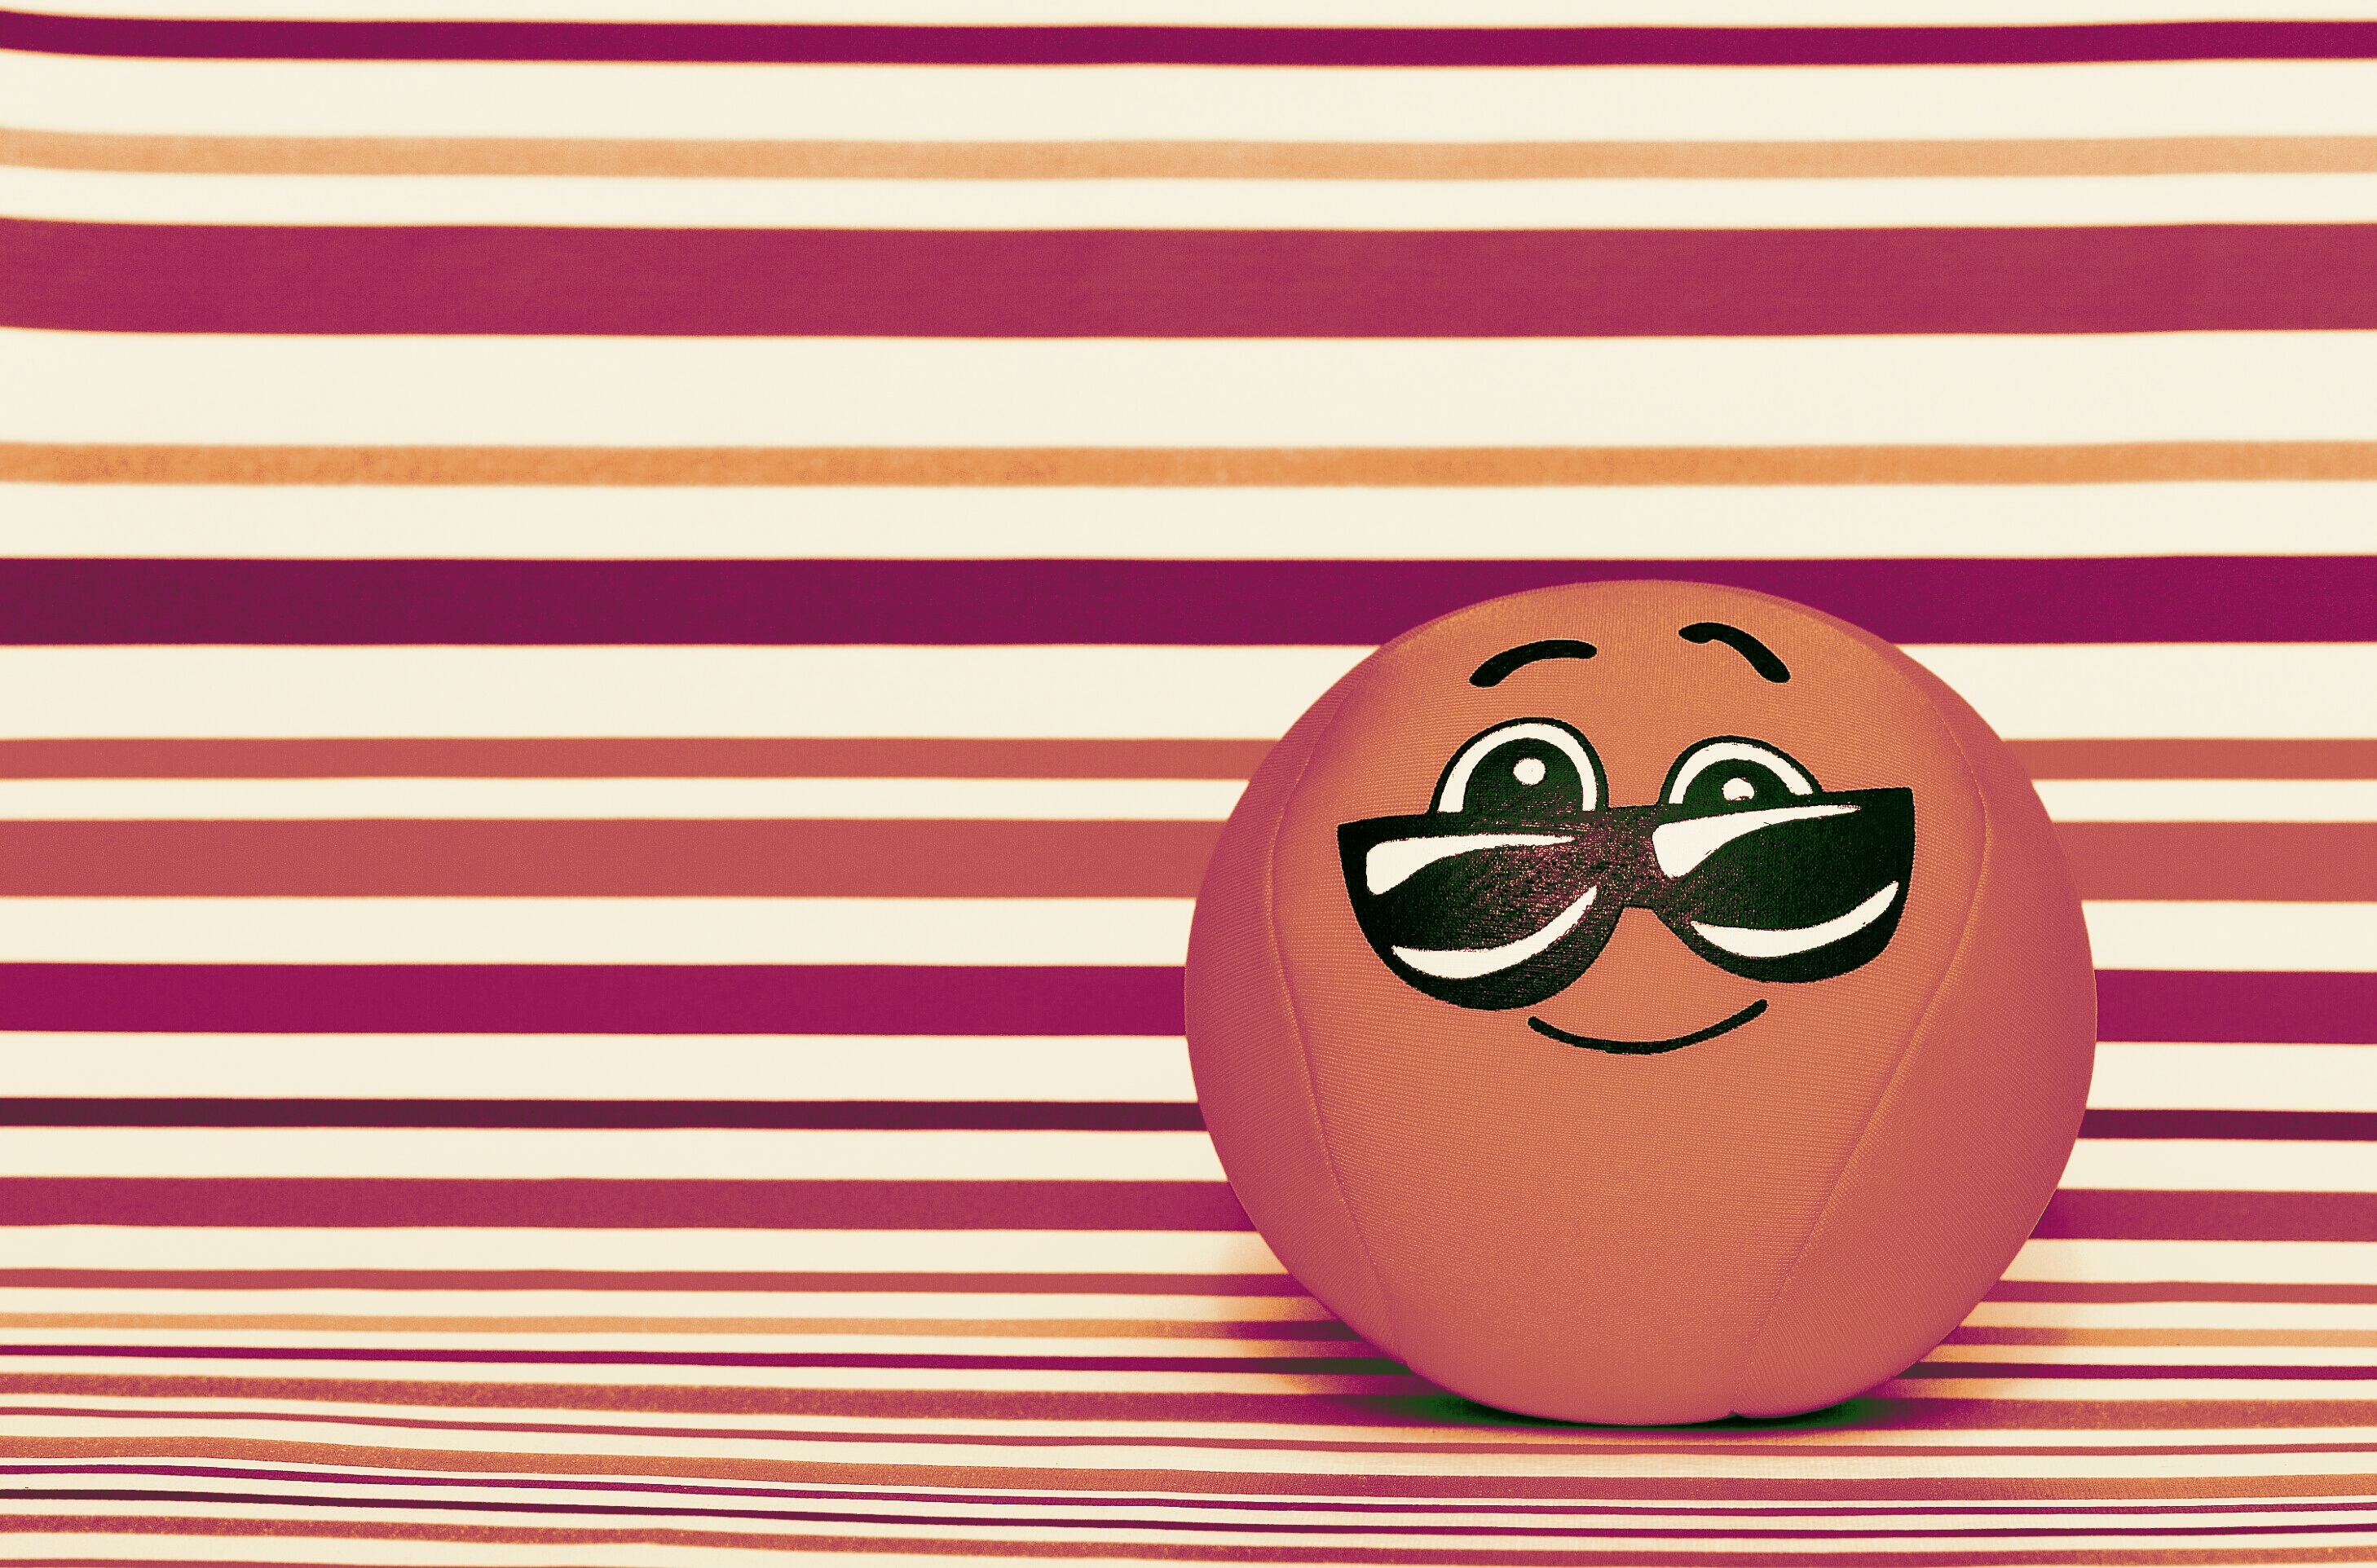
sweet, cute, food, brown, fabric, face, fun, illustration, cool, glasses, ball, funny, friendly, cartoon, smiley, themselves